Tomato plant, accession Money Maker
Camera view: bottom (45 deg); turntable rotation: 90 degrees
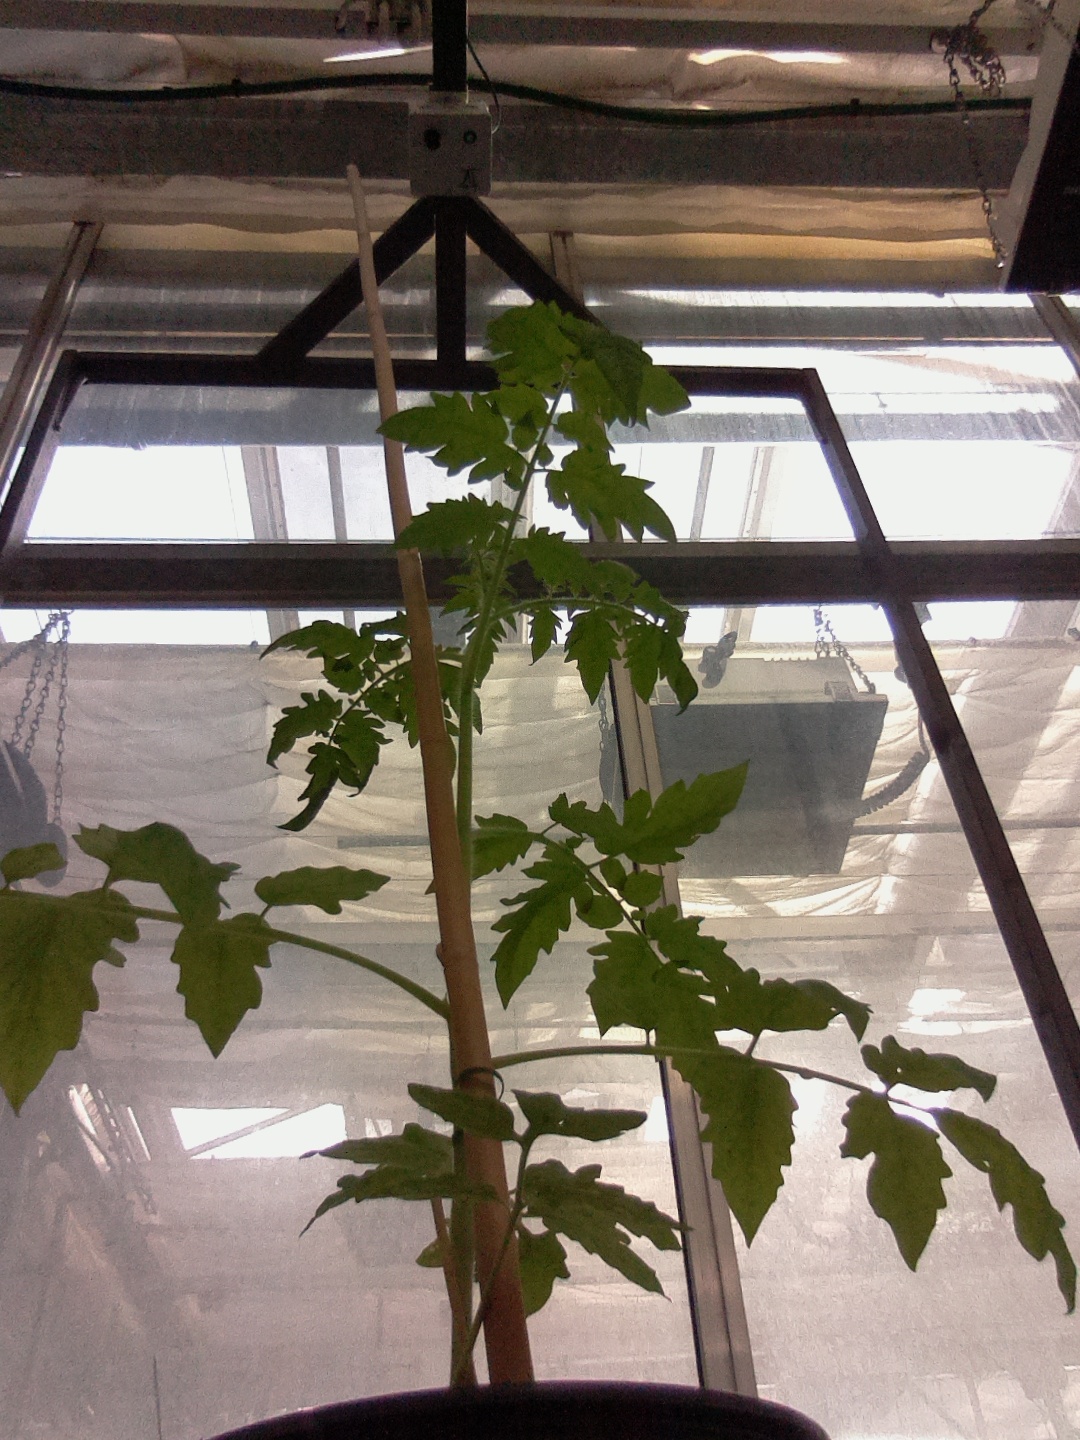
BBCH growth stage 14: 8 of true leaves visible